Toshikazu Kawasaki

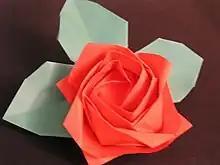
Kawasaki new rose

Kawasaki was the first to develop the technique of iso-area folding, which allows the folder to end up with each side of the paper displayed in equal amounts. It consists of building a mirror-symmetrical crease pattern and then collapsing it to find a finished form, usually a geometric shape such as a cube. He also discovered and proved that with any given flat point in an origami model, the sum of alternating angles is always equal to 180 degrees, a result now known as Kawasaki's theorem.